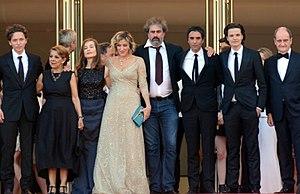
L'équipe de ""Asphalte"" au festival de Cannes"
Raphaël Haroche, connu sous le nom d'artiste de Raphael, est un auteur-compositeur-interprète français, né le 7 novembre 1975 à Paris. Il est également écrivain, couronné par le Prix Goncourt de la nouvelle en 2017.